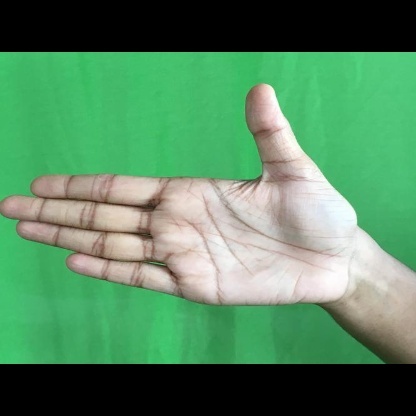
Mudra: Ardhachandran